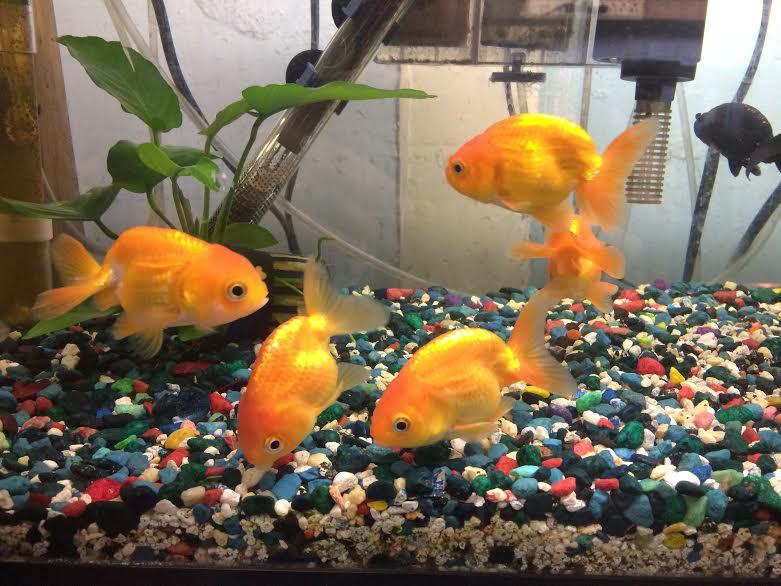
Samaki wa kufugwa wenye rangi ya dhahabu kwa ajili ya mapambo wakiwa ndani ya maji masafi ambayo yapo katika tanki lililotengenezwa kwa kutumia kioo, likiwa na mwanga unaonekana kutokana na taa zilizofungwa juu.